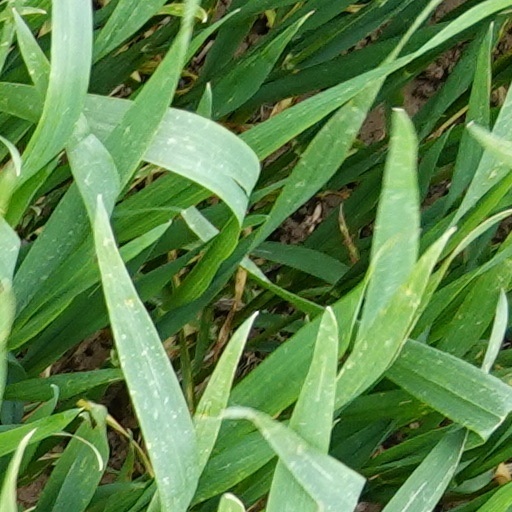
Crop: wheat